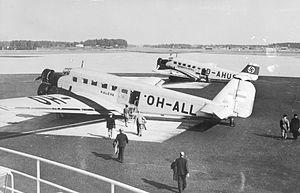
Le Kaleva, immatriculation OH-ALL, est un avion Junkers Ju 52 civil de transport de passagers, appartenant à la compagnie finlandaise Aero O/Y. L'avion est abattu par deux bombardiers soviétiques Iliouchine DB-3 pendant la Grande Trêve entre l'Union soviétique et la Finlande le 14 juin 1940, alors qu'il reliait Helsinki depuis Tallinn en Estonie. Les sept passagers et deux membres d'équipage présents à bord sont tués.